Murchadh Mac Suibhne

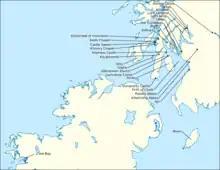
Locations relating to the life and times of Murchadh.

Murchadh was a son of Maol Mhuire mac Suibhne. The latter's father was Suibhne mac Duinn Shléibhe, eponymous ancestor of Clann Suibhne.